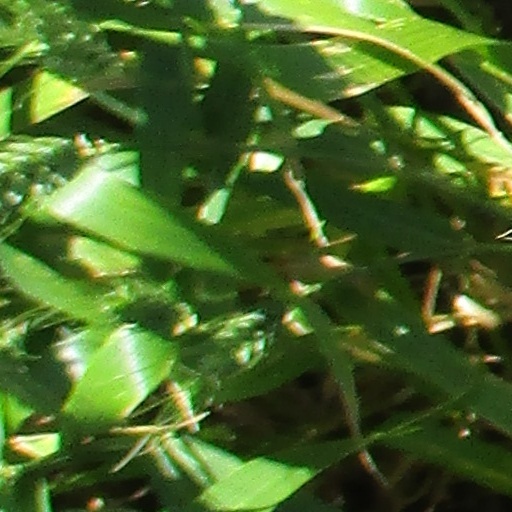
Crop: wheat